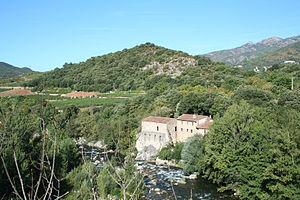
Mons (Hérault) - Moulin de Prades sur l'Orb.